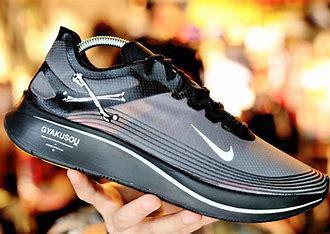
Brand: Nike
Model: Zoom Fly SP